Answer in natural language. Considering the relative positions, where is gray colour chair  shape square with respect to brown wooden bat? Choose between the following options: below or above
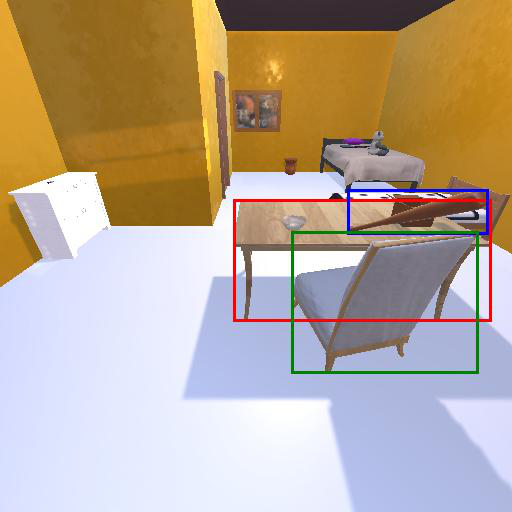
<answer>above</answer>